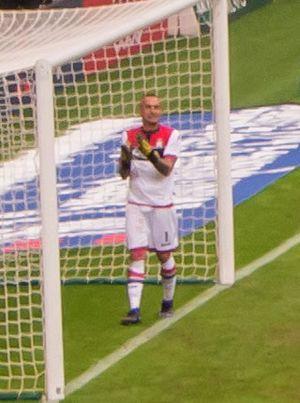
Alex Cordaz est un footballeur italien évoluant au poste de gardien de but.